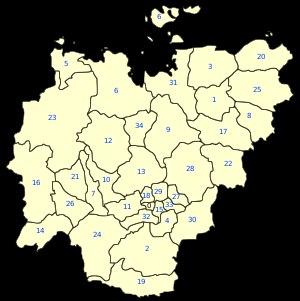
La République de Sakha est subdivisée en 34 oulous et 5 villes.